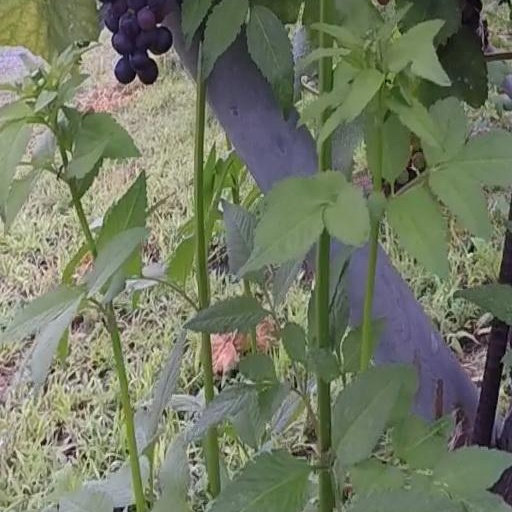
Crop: grape